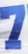
Number: 7